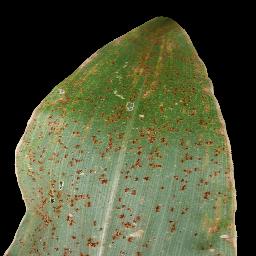
Label: Corn___Common_rust